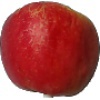
Label: Apple Red Yellow 1